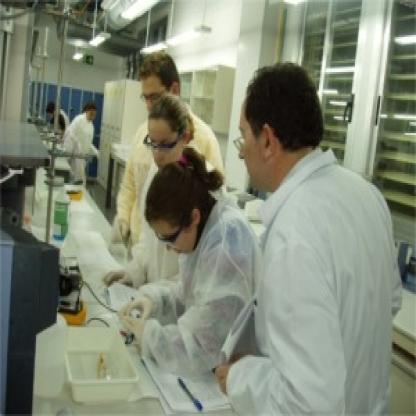
Scene: Indoor